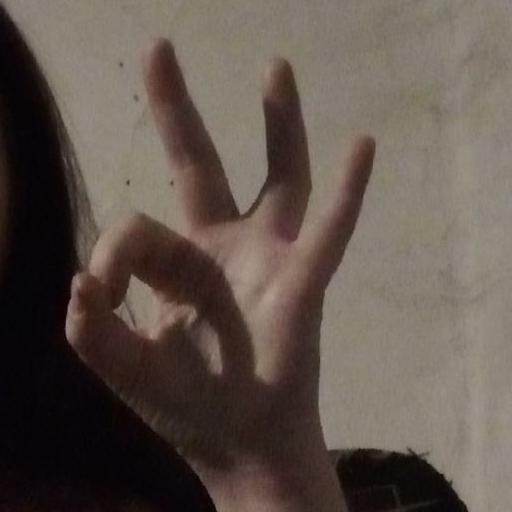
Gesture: ok